Agriculture in the Philippines

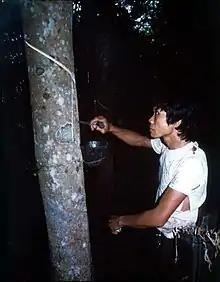
A plantation worker in Basilan in 1984 cuts into a rubber tree to harvest latex used as a main ingredient in making natural rubber.

Aquaculture in the Philippines (which includes fish, shellfish, and seaweed farming) comprises 39% of the country's fisheries sector. The rest of the fisheries sector is composed of commercial and municipal fishing.